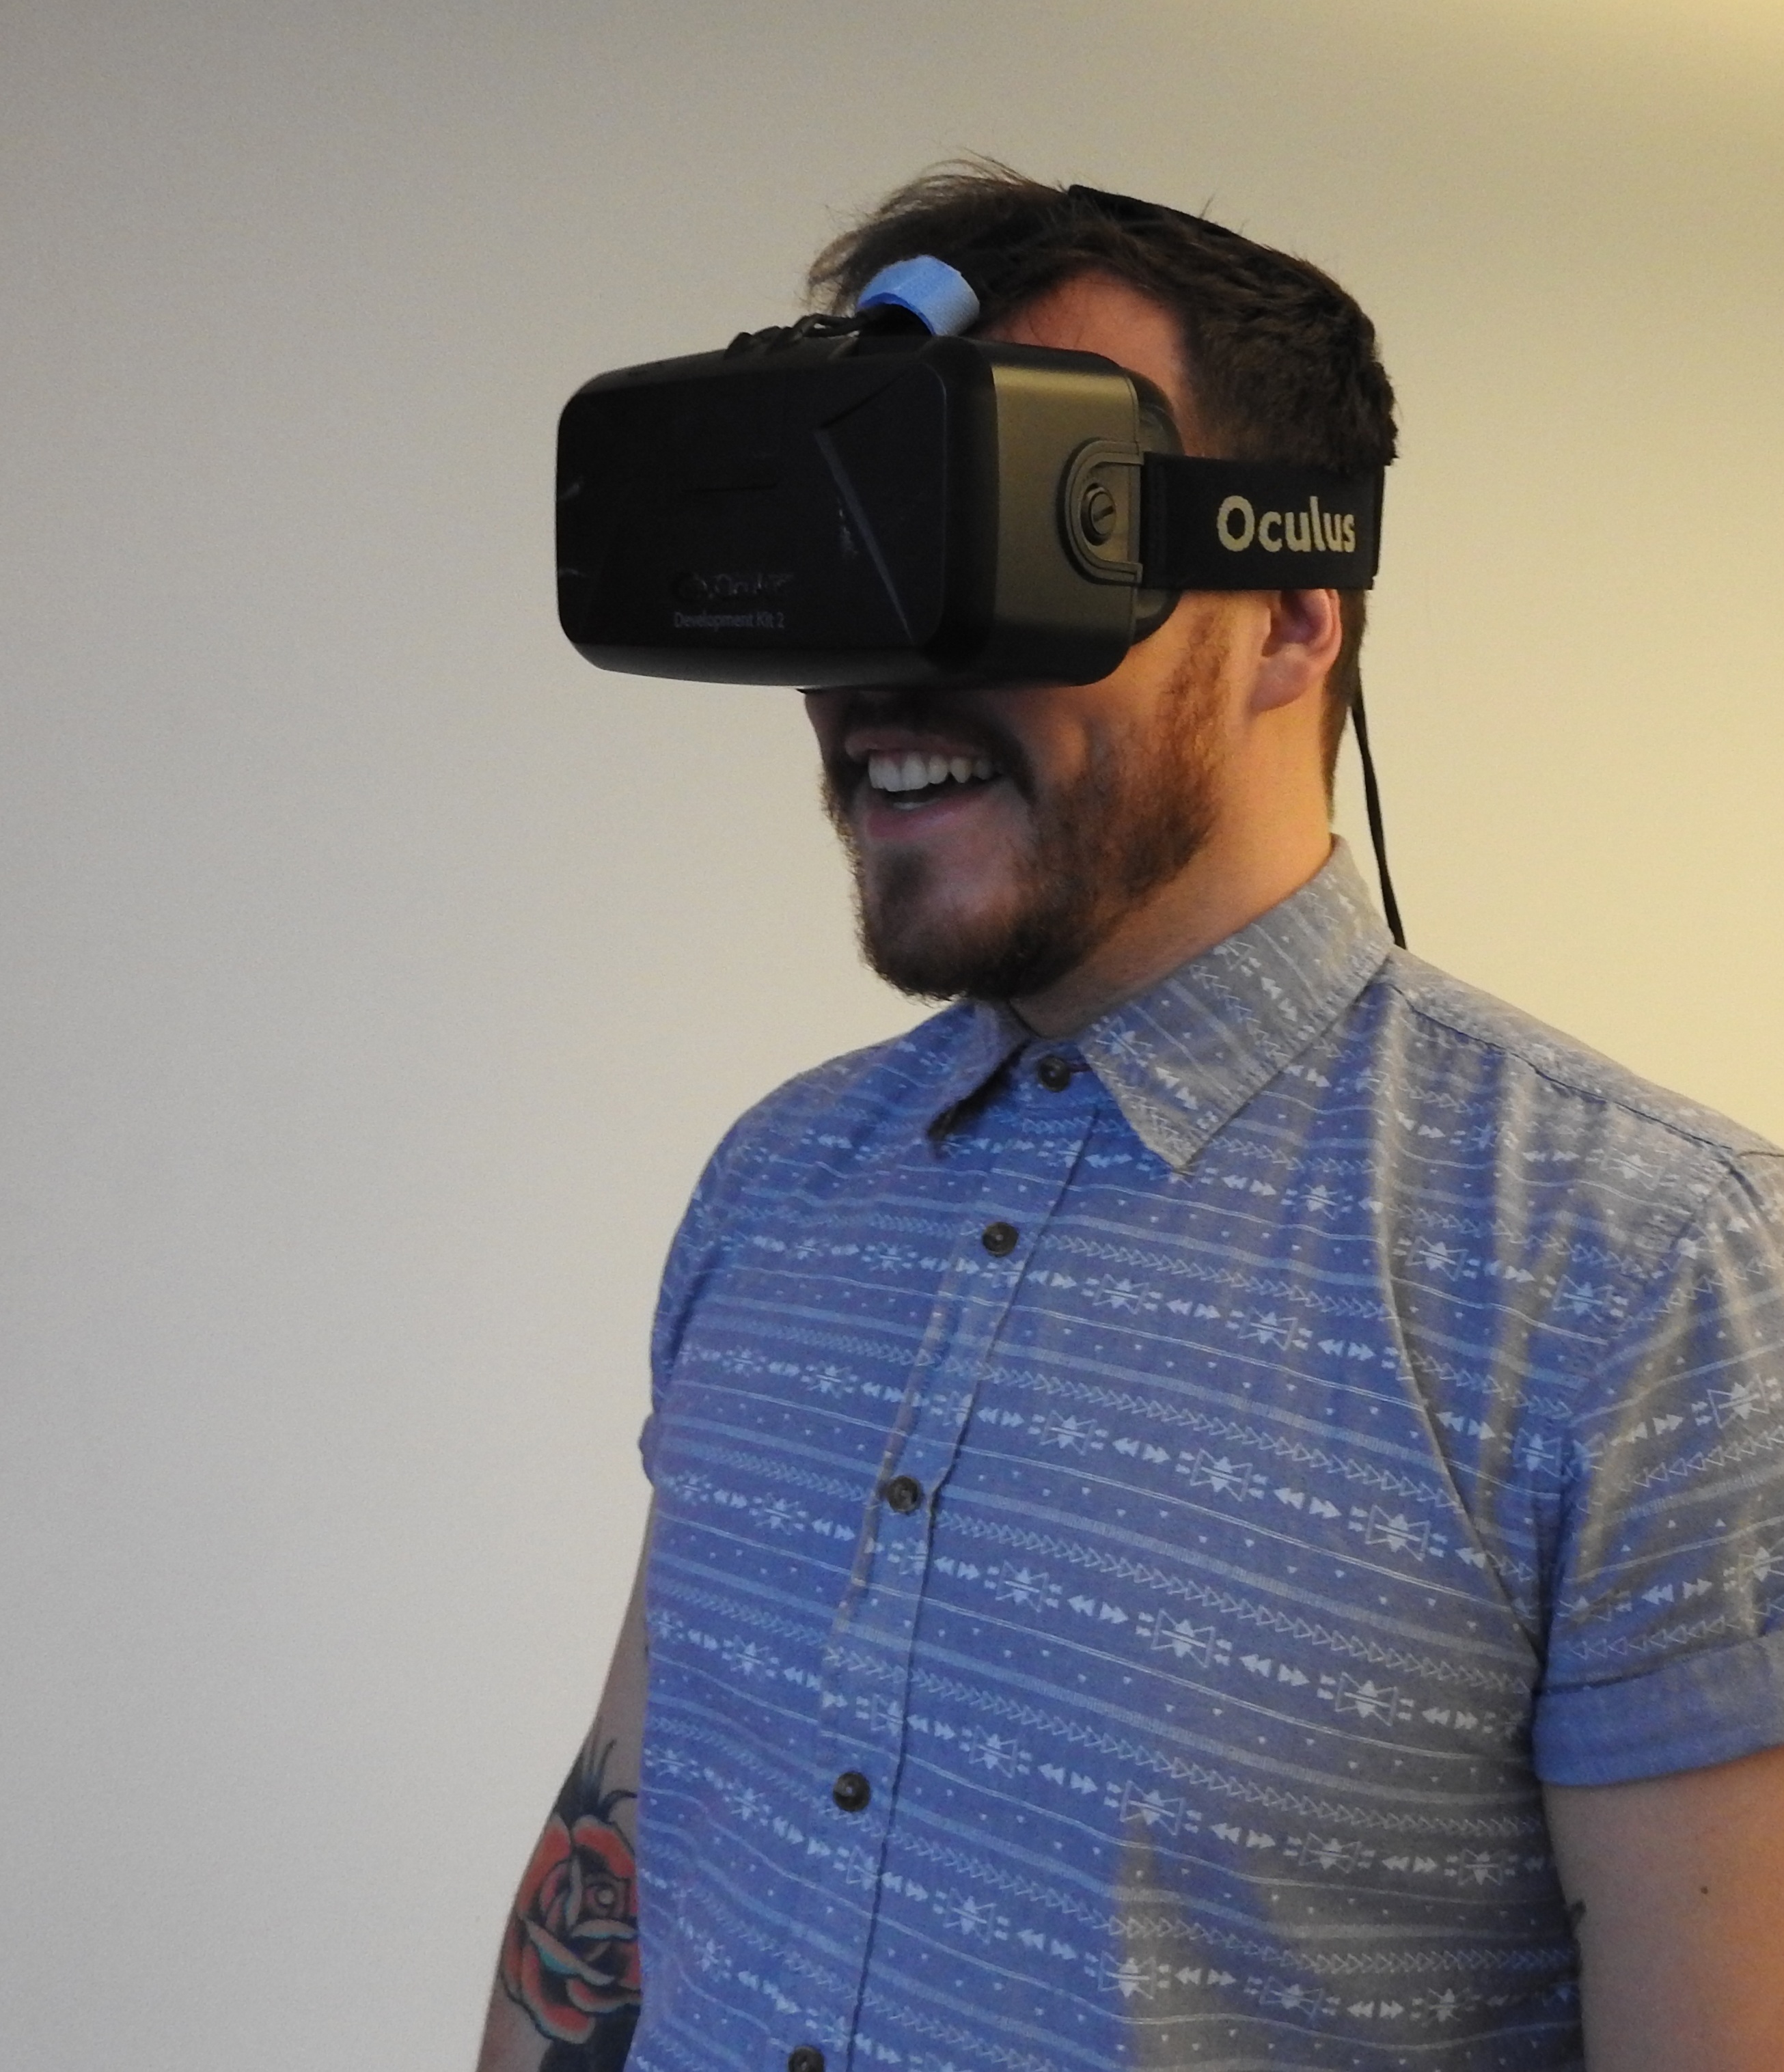
man, person, technology, game, male, blue, clothing, arm, beard, device, future, visual, glasses, vr, headset, reality, entertainment, virtual, virtual reality, innovation, t shirt, facial hair